Alonzo Verge Jr.

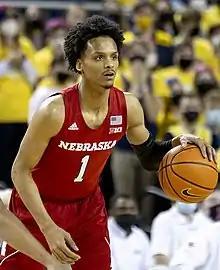
Verge with Nebraska in 2022

Alonzo Verge Jr. (born October 17, 1998) is an American professional basketball player for Básquet Coruña of the Liga ACB. He previously played for the Moberly Area CC Greyhounds and the Arizona State Sun Devils.